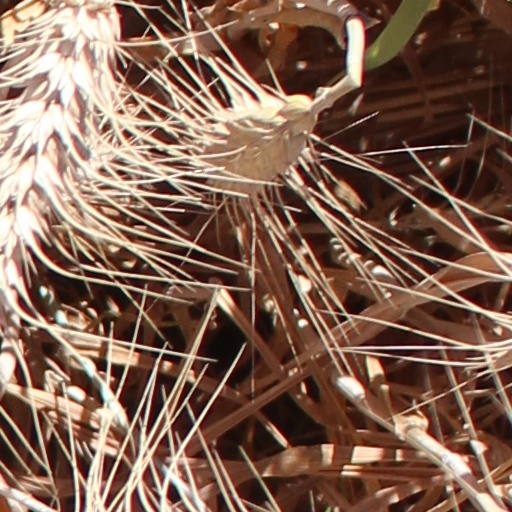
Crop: wheat